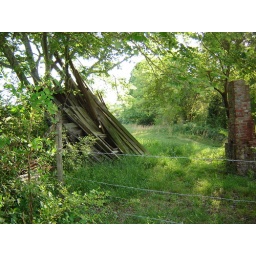
This is what remains of a house on a silent winding road in the mountains. Zoom in to see the lightbulb.